Bar of Northern Ireland

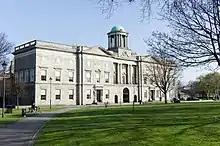
The King's Inns

Unlike some other jurisdictions, there is no system of barristers' chambers in either jurisdiction in Ireland. Rather, most barristers in Northern Ireland practice from the common Bar Library and most in the Republic of Ireland practice from the common Law Library; in each case, barristers pay a subscription to be members.